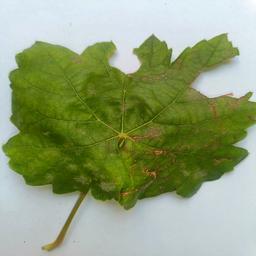
Label: Powdery Mildew